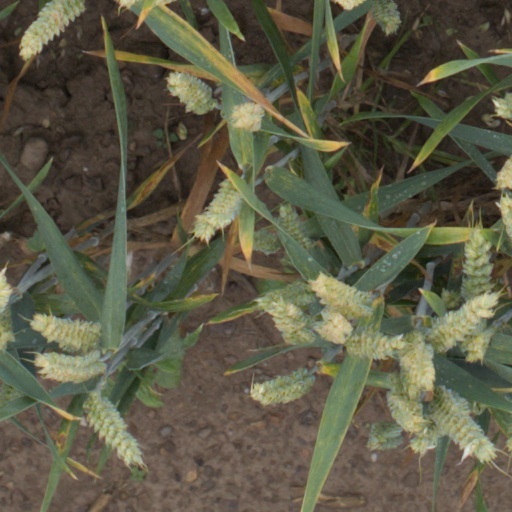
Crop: wheat